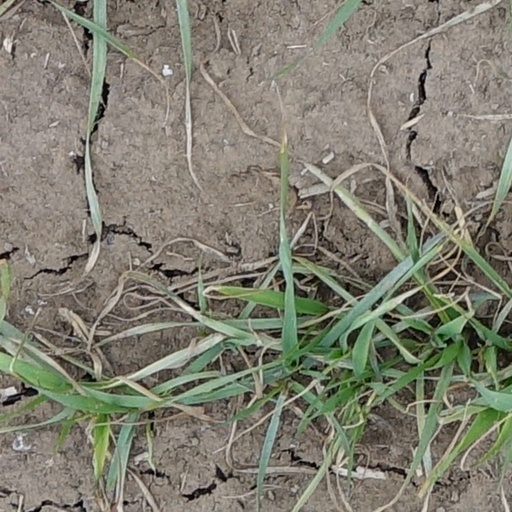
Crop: wheat